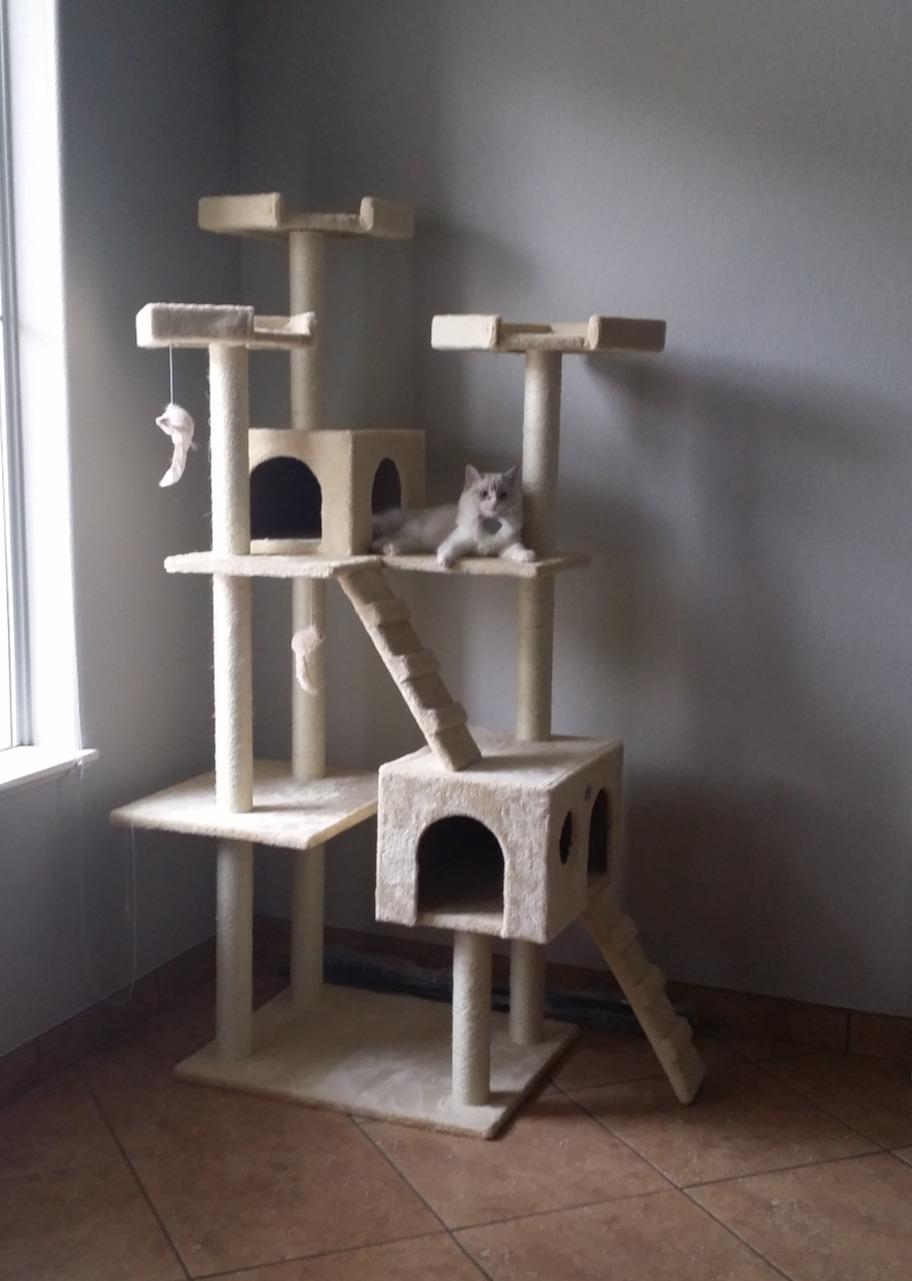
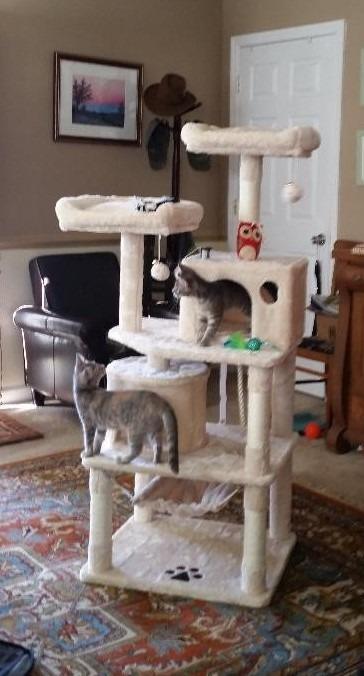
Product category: items_cat tree
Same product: no